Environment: real
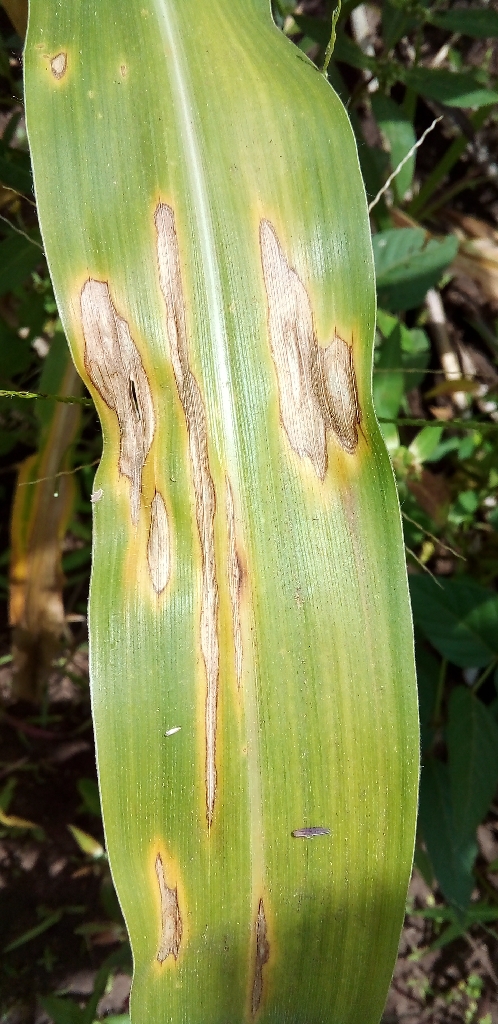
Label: northern_corn_leaf_blight